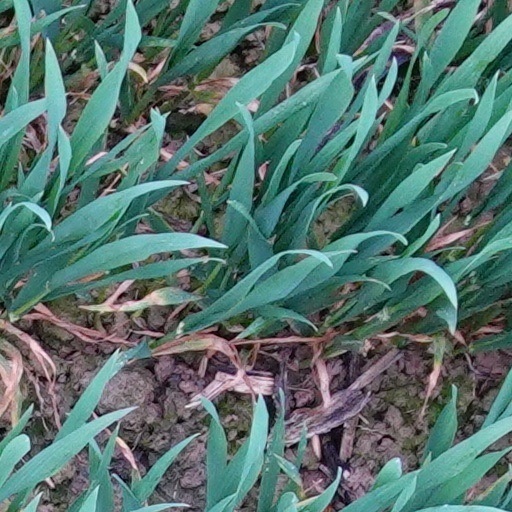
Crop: wheat